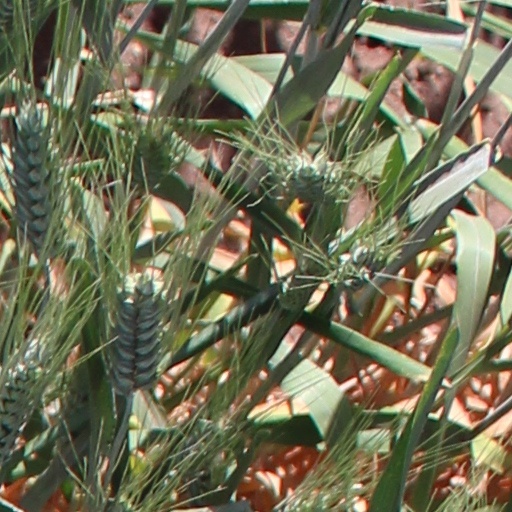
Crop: wheat